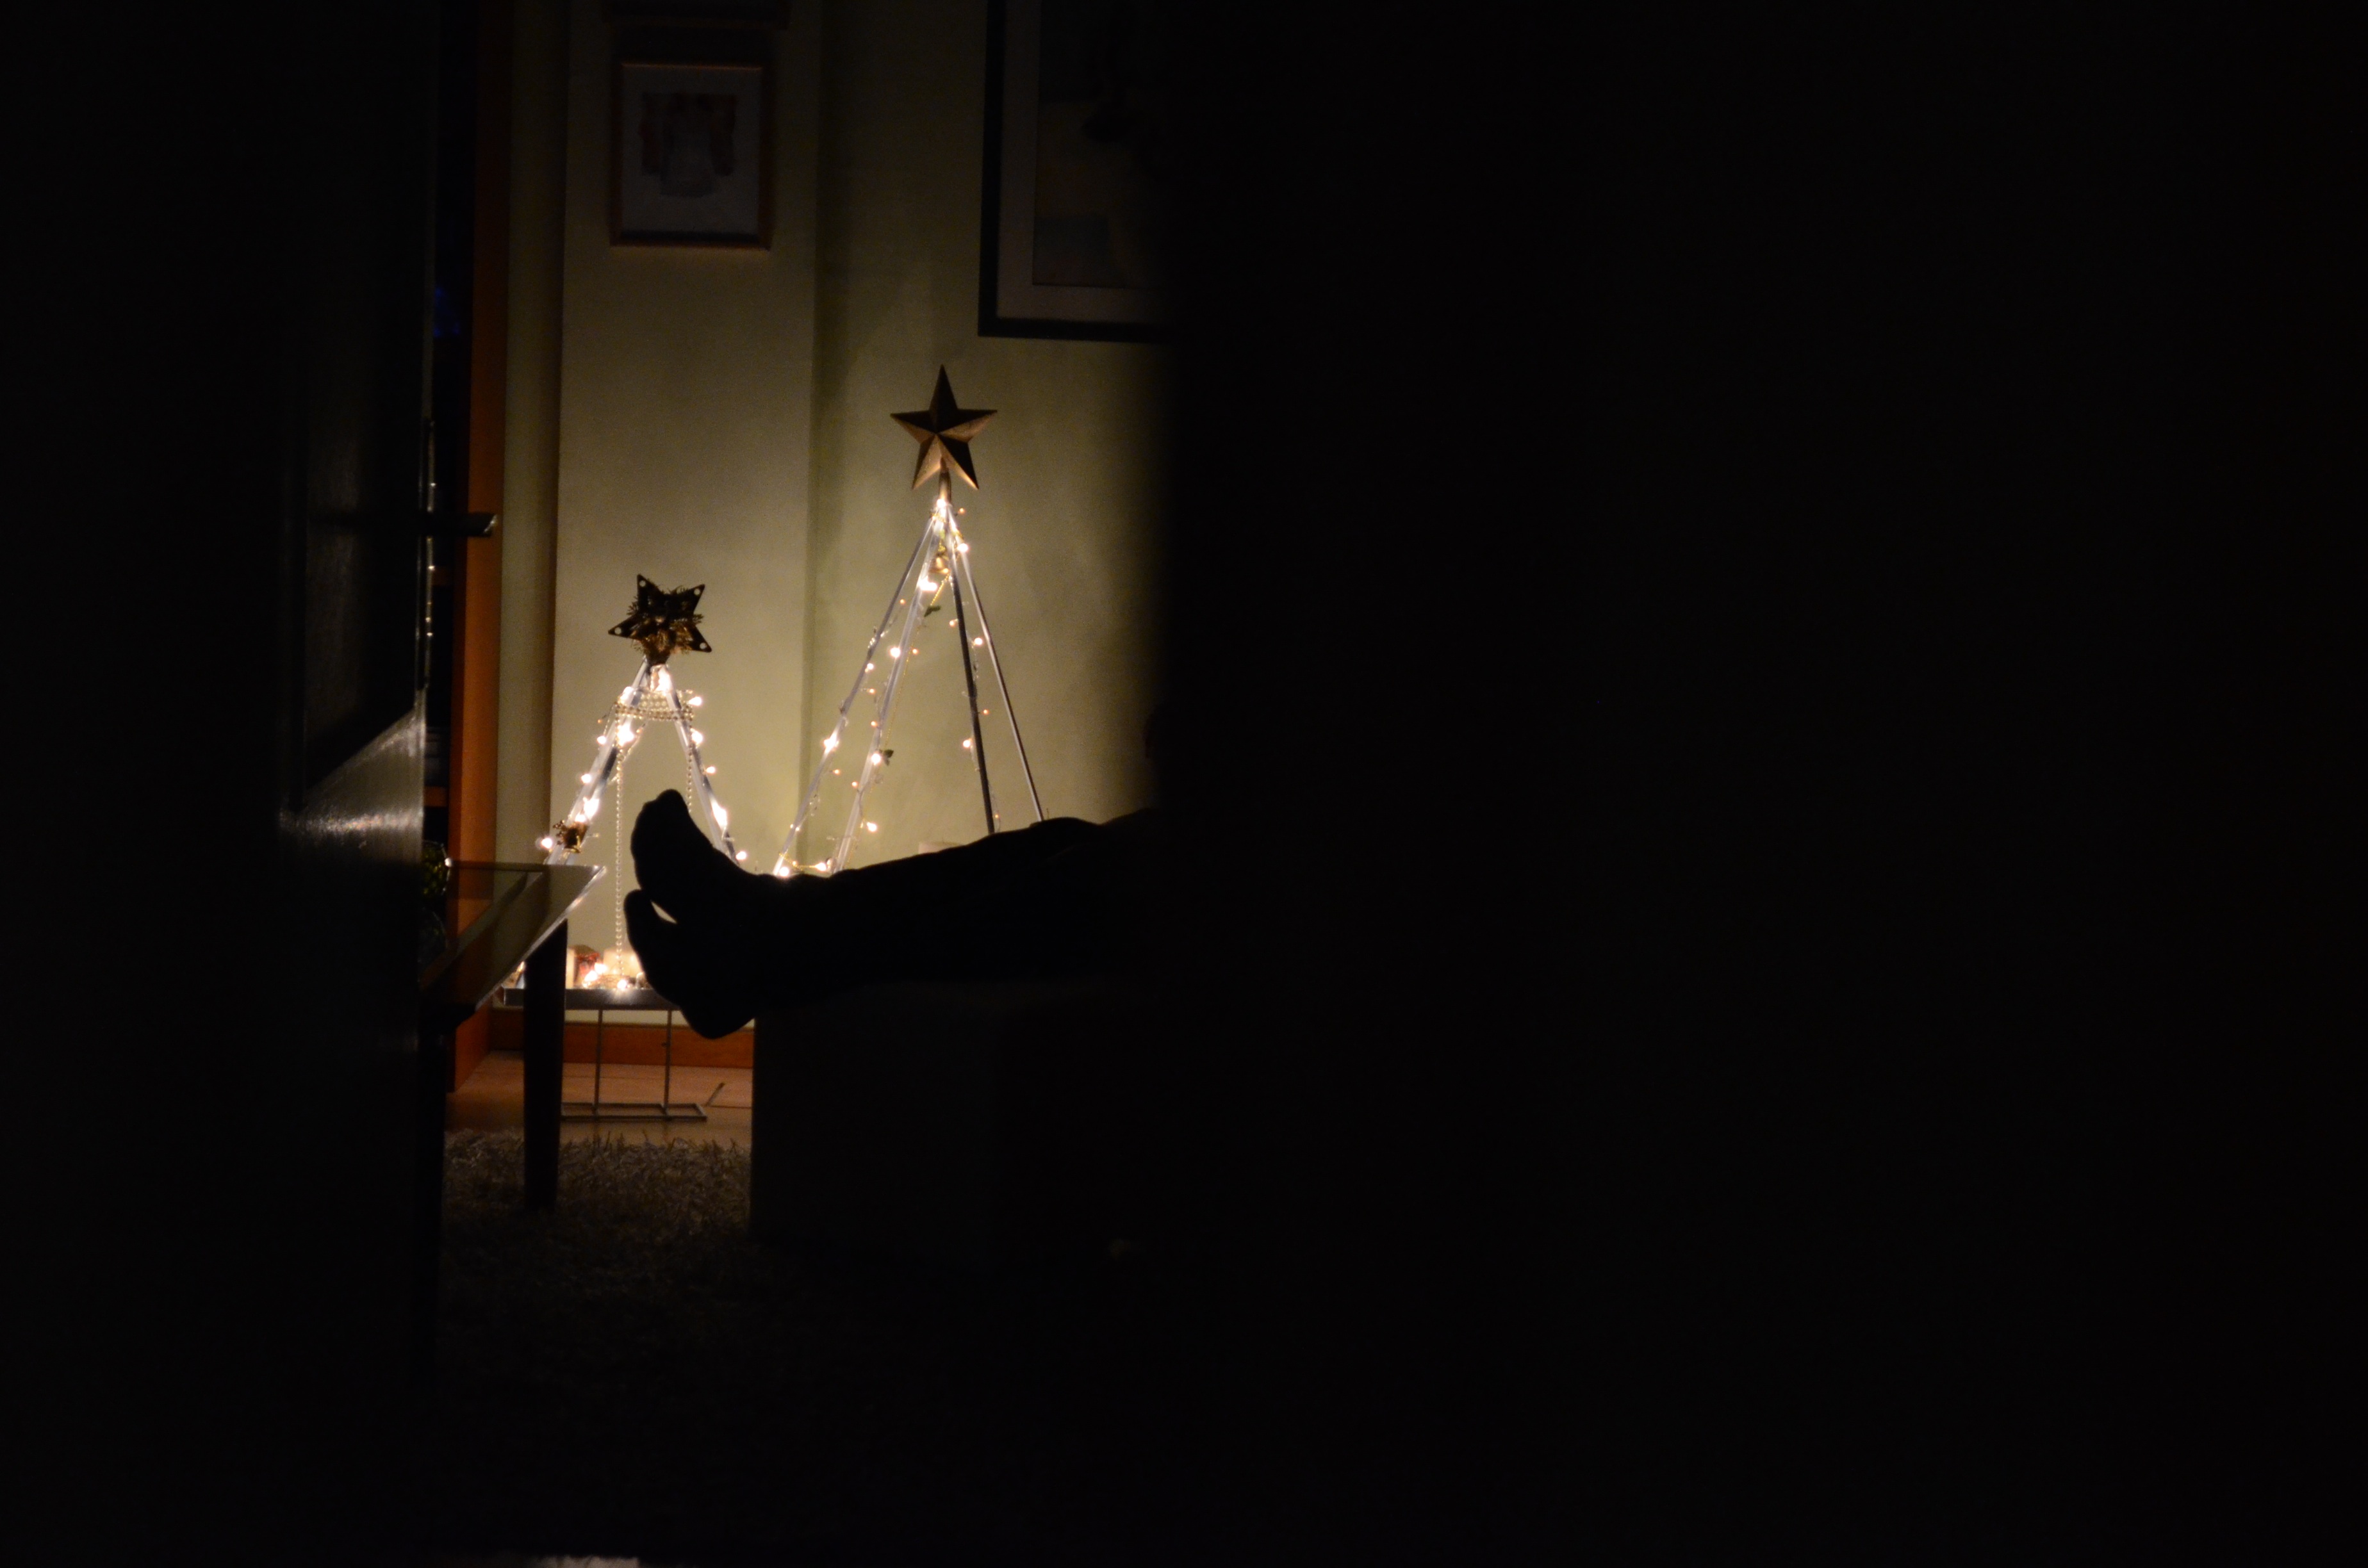
light, night, star, feet, dark, shadow, darkness, lighting, christmas light